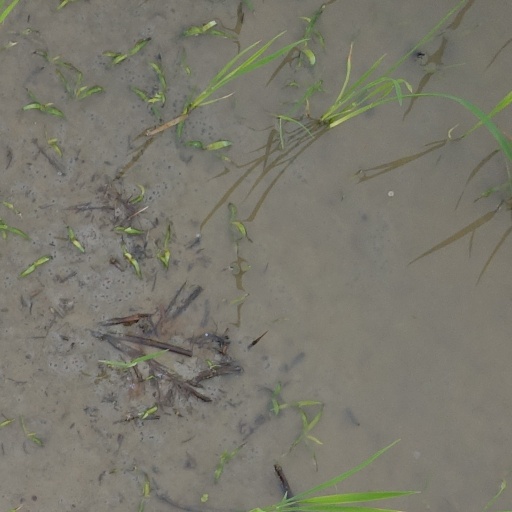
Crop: rice